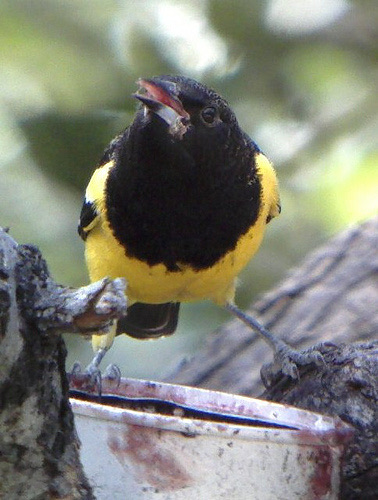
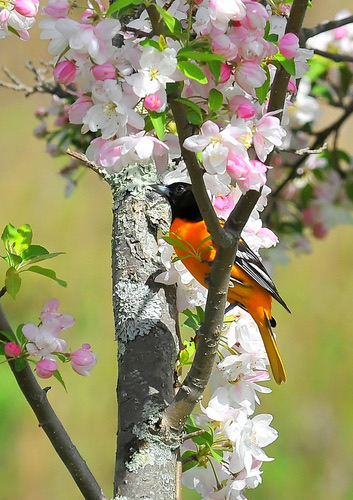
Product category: misc
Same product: yes